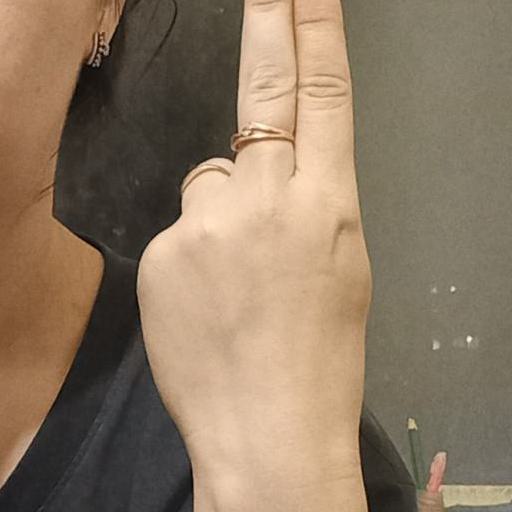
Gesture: two_up_inverted